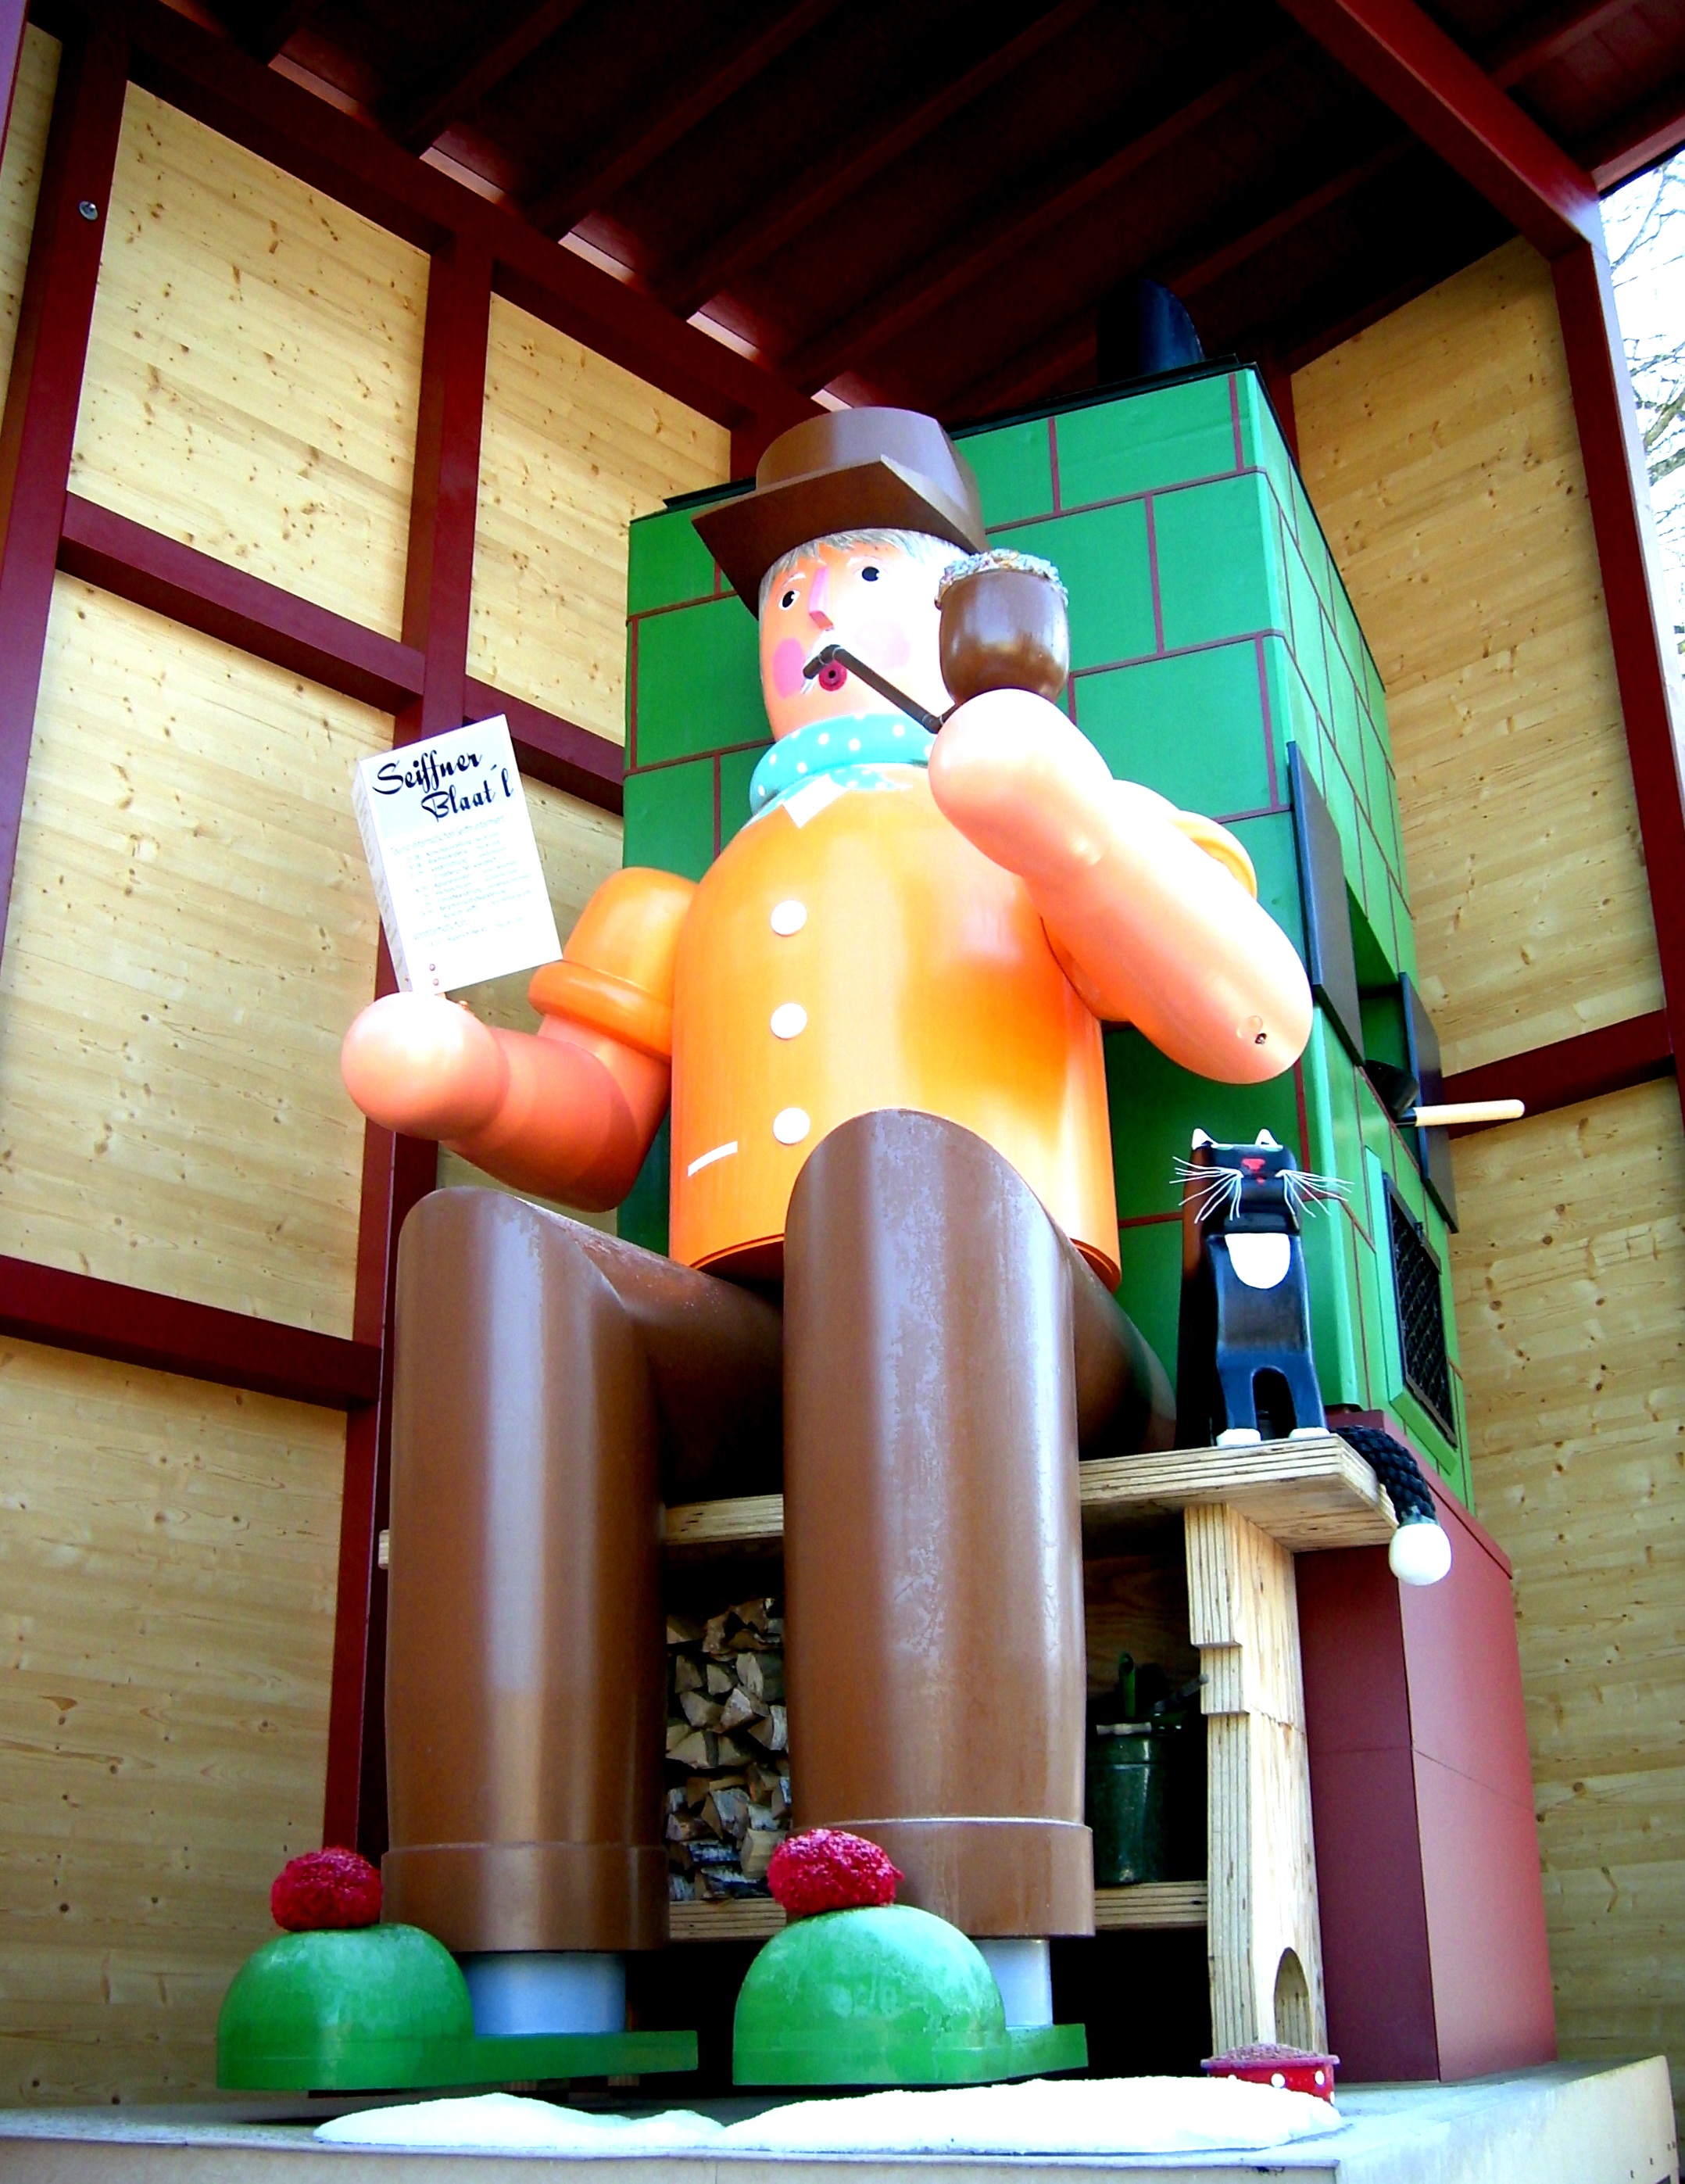
decoration, color, advent, christmas time, jewellery, grandfather, tradition, games, folk, smoker, inflatable, ore mountains, seiffen, wood sculpture, tiled stove, art form